Pauline Kingi

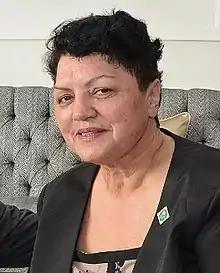
Kingi in 2015

Pauline Kumeroa Kingi (born 3 May 1951 in Napier, New Zealand is a Māori community leader.